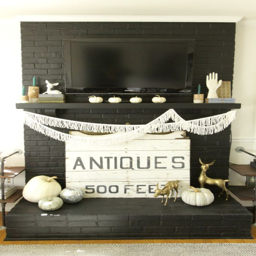
like this fringe like banner and how it is hung overlapped